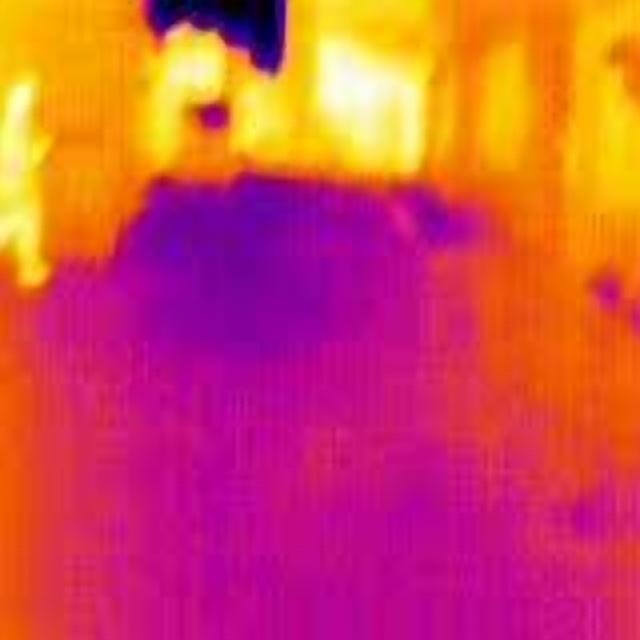
Detected objects:
label: person